Prime minister (Chu State)

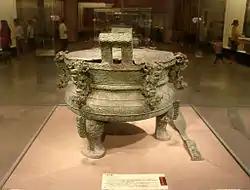

The post of prime minister, translated as prime minister or chancellor, was an official government position established in the Chu state during the Spring and Autumn period of Chinese history (771 – 475 BCE).